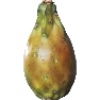
Label: Cactus fruit 1